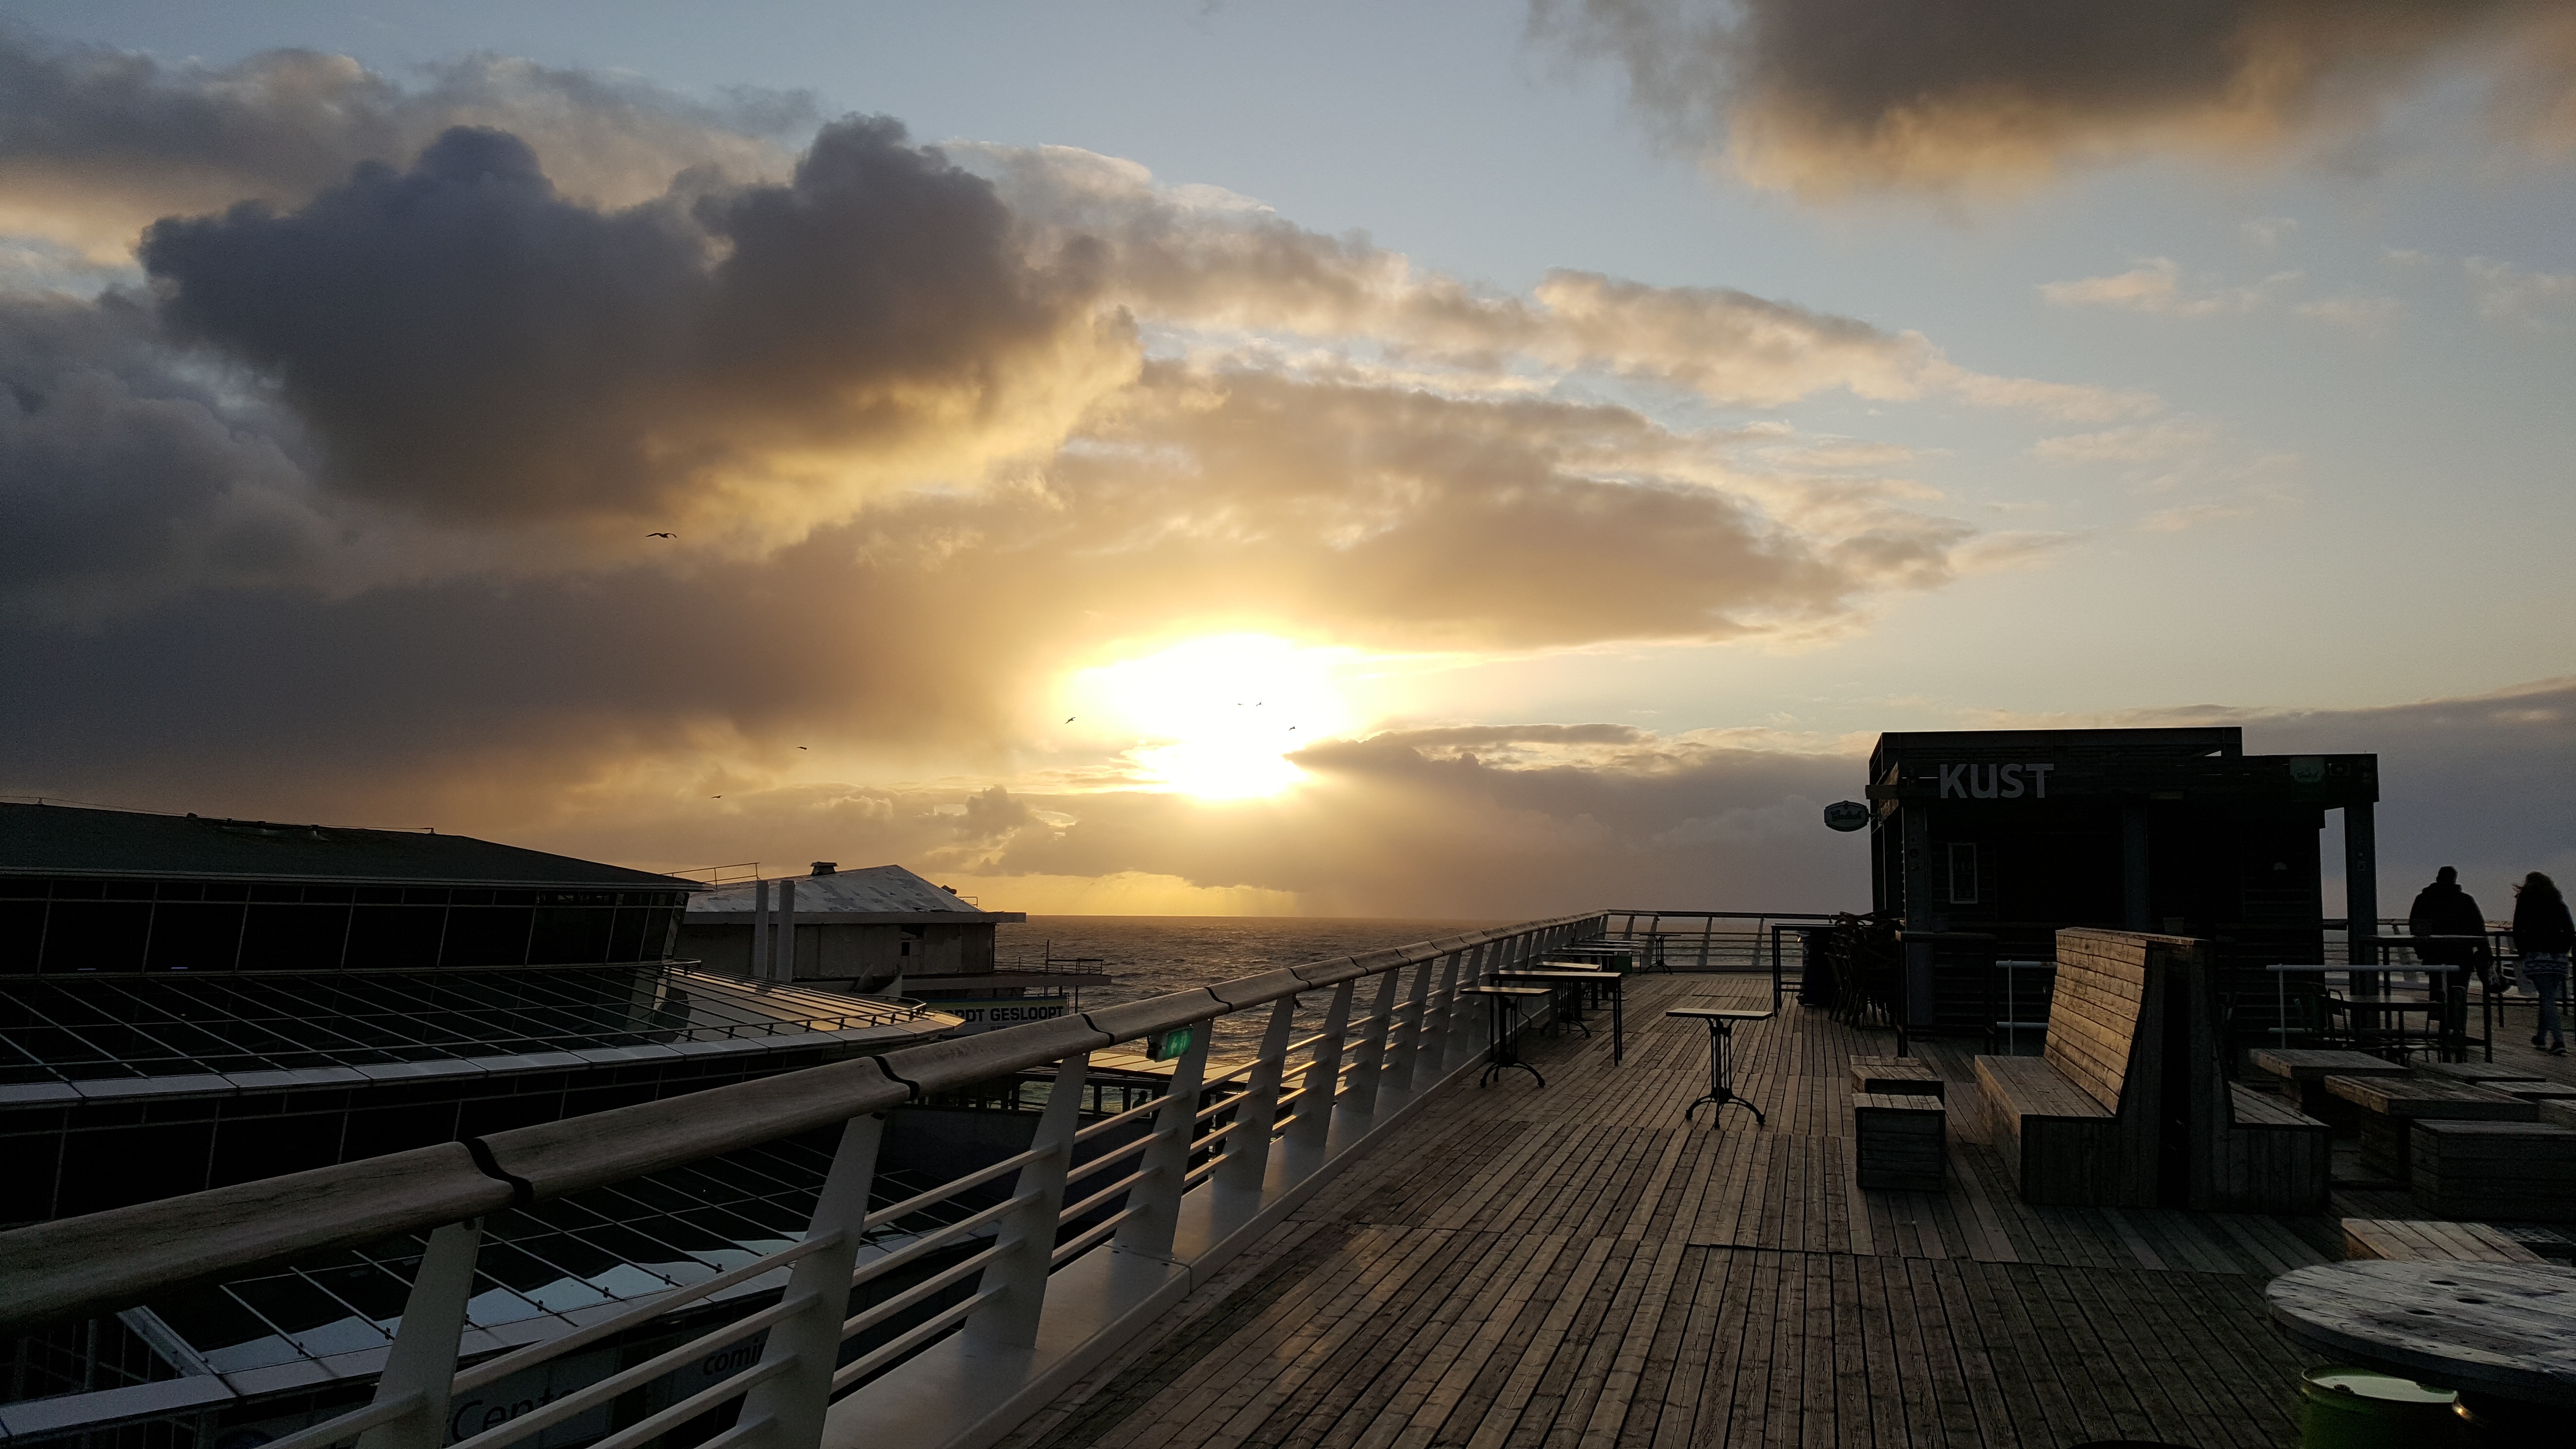
sea, coast, horizon, cloud, sky, sun, sunrise, sunset, sunlight, morning, dawn, cityscape, dusk, evening, atmospheric phenomenon